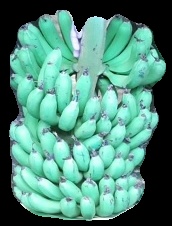
Variety: pachbale
Grade: grade1